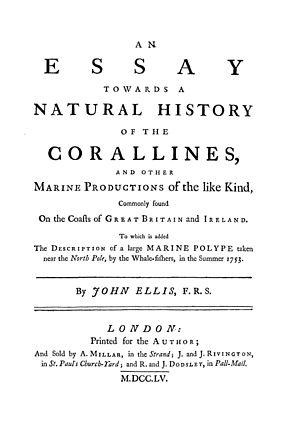
John Ellis est un naturaliste irlandais, né vers 1710 en Irlande et mort le 15 octobre 1776 à Londres.